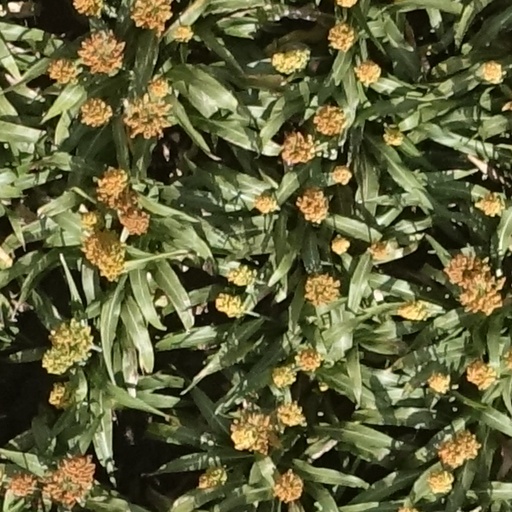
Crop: sorghum